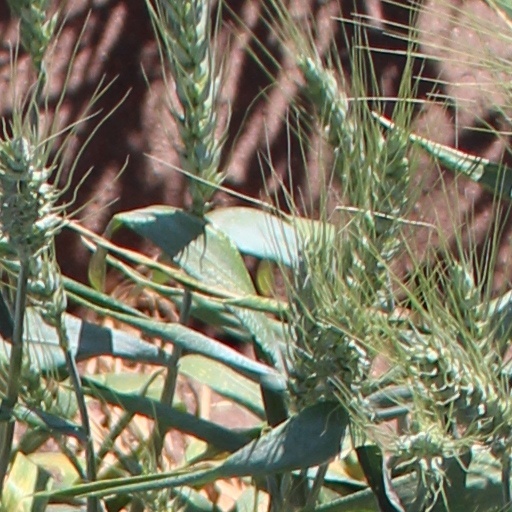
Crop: wheat